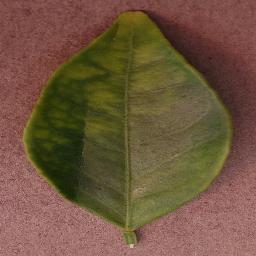
Label: Orange___Haunglongbing_(Citrus_greening)